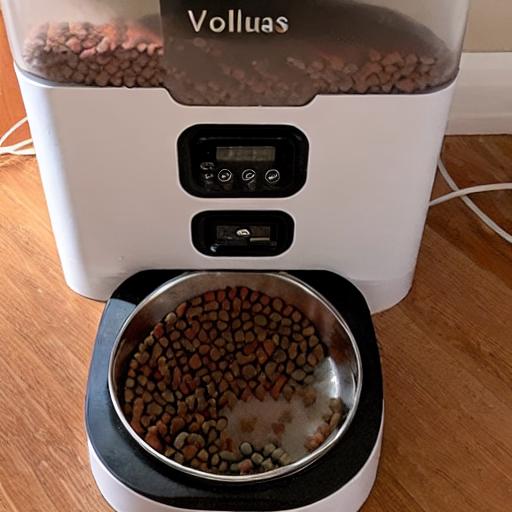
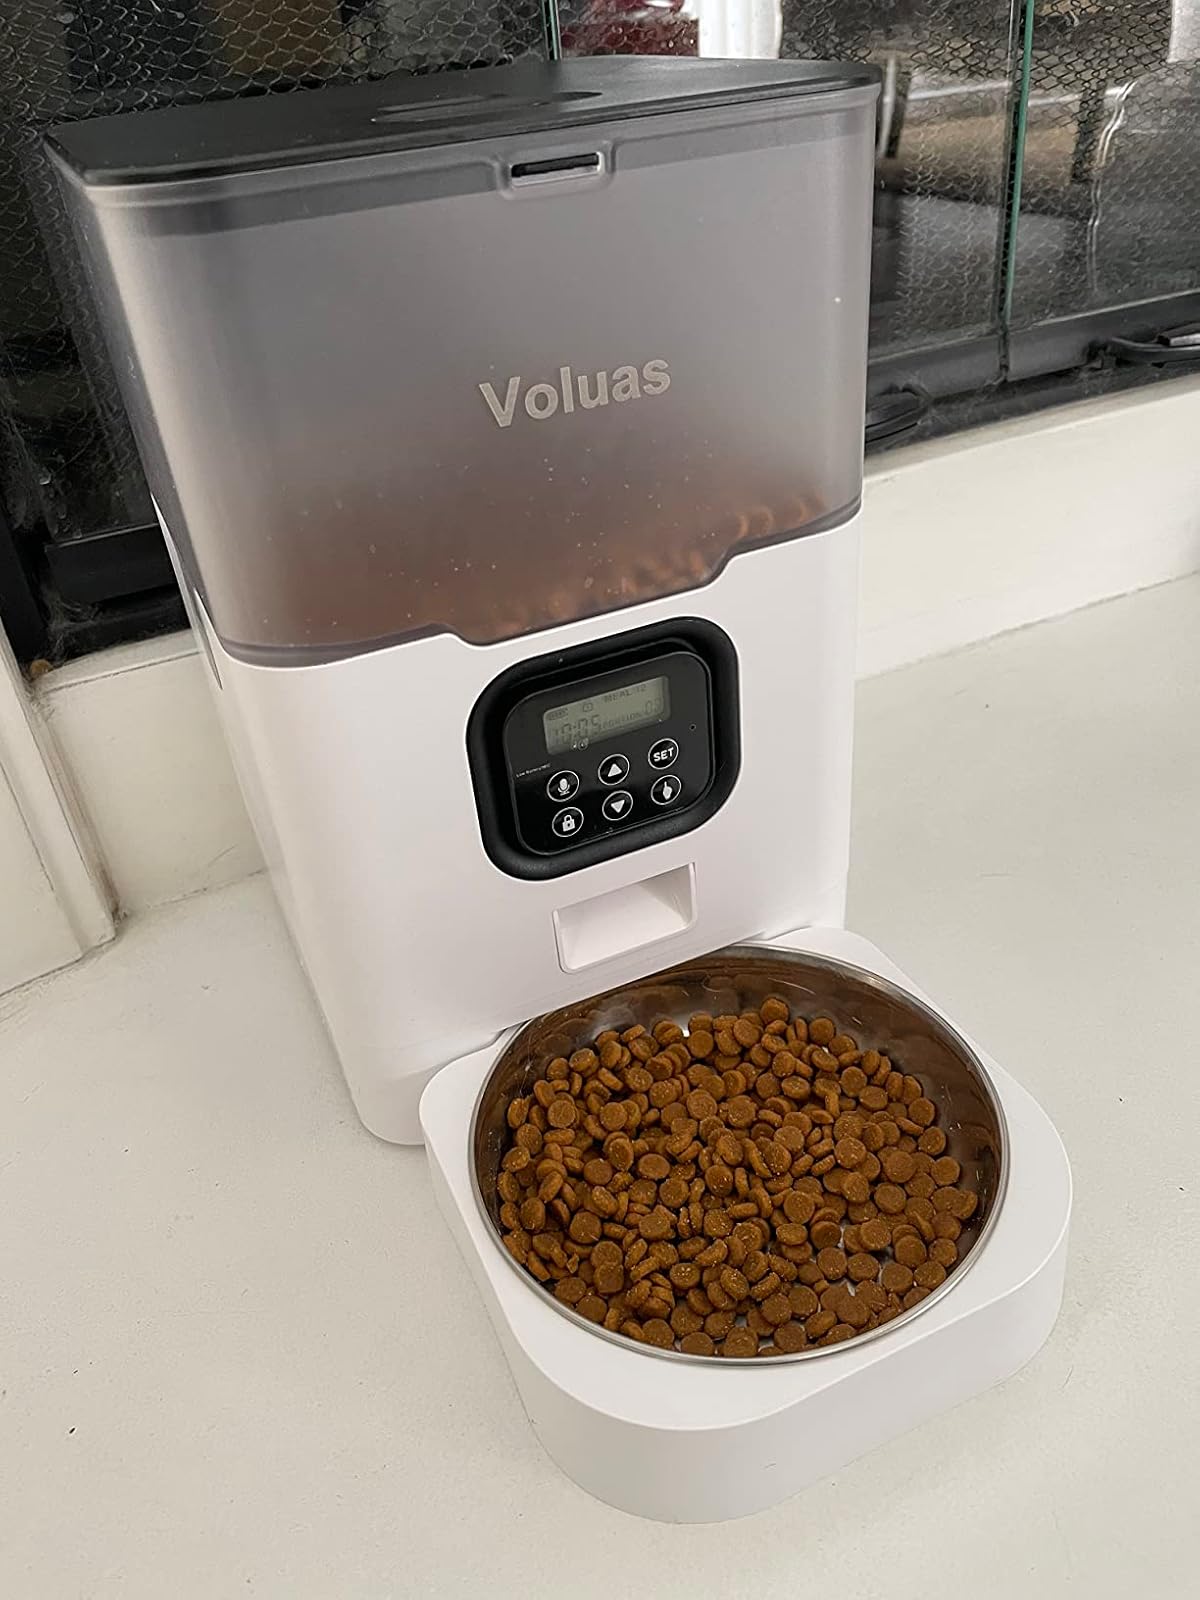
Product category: items_feeder
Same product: no